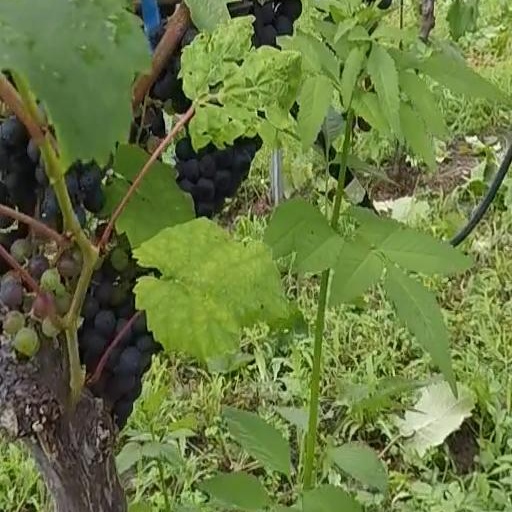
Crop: grape